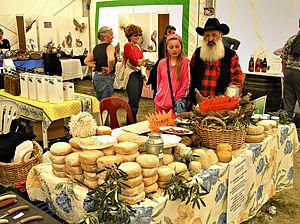
Venaco est une commune française située dans la circonscription départementale de la Haute-Corse et le territoire de la collectivité de Corse. La commune portait le nom de Serraggio jusqu'en 1874 et sa fusion avec Lugo-di-Venaco. Elle appartient à l'ancienne piève de Venaco, dont Serraggio était le chef-lieu.
Le « Centre Corse » est l'un des onze secteurs opérationnels du parc naturel régional de Corse. Il est un vaste territoire composé de plusieurs pievi de l'« En-Deçà-des-Monts », territoire équivalant au département de Haute-Corse d'aujourd'hui.